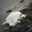
Label: turtle